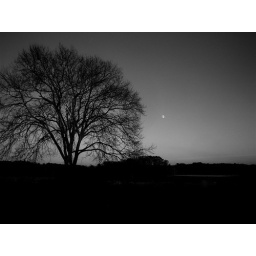
open field tree and moon in Maine